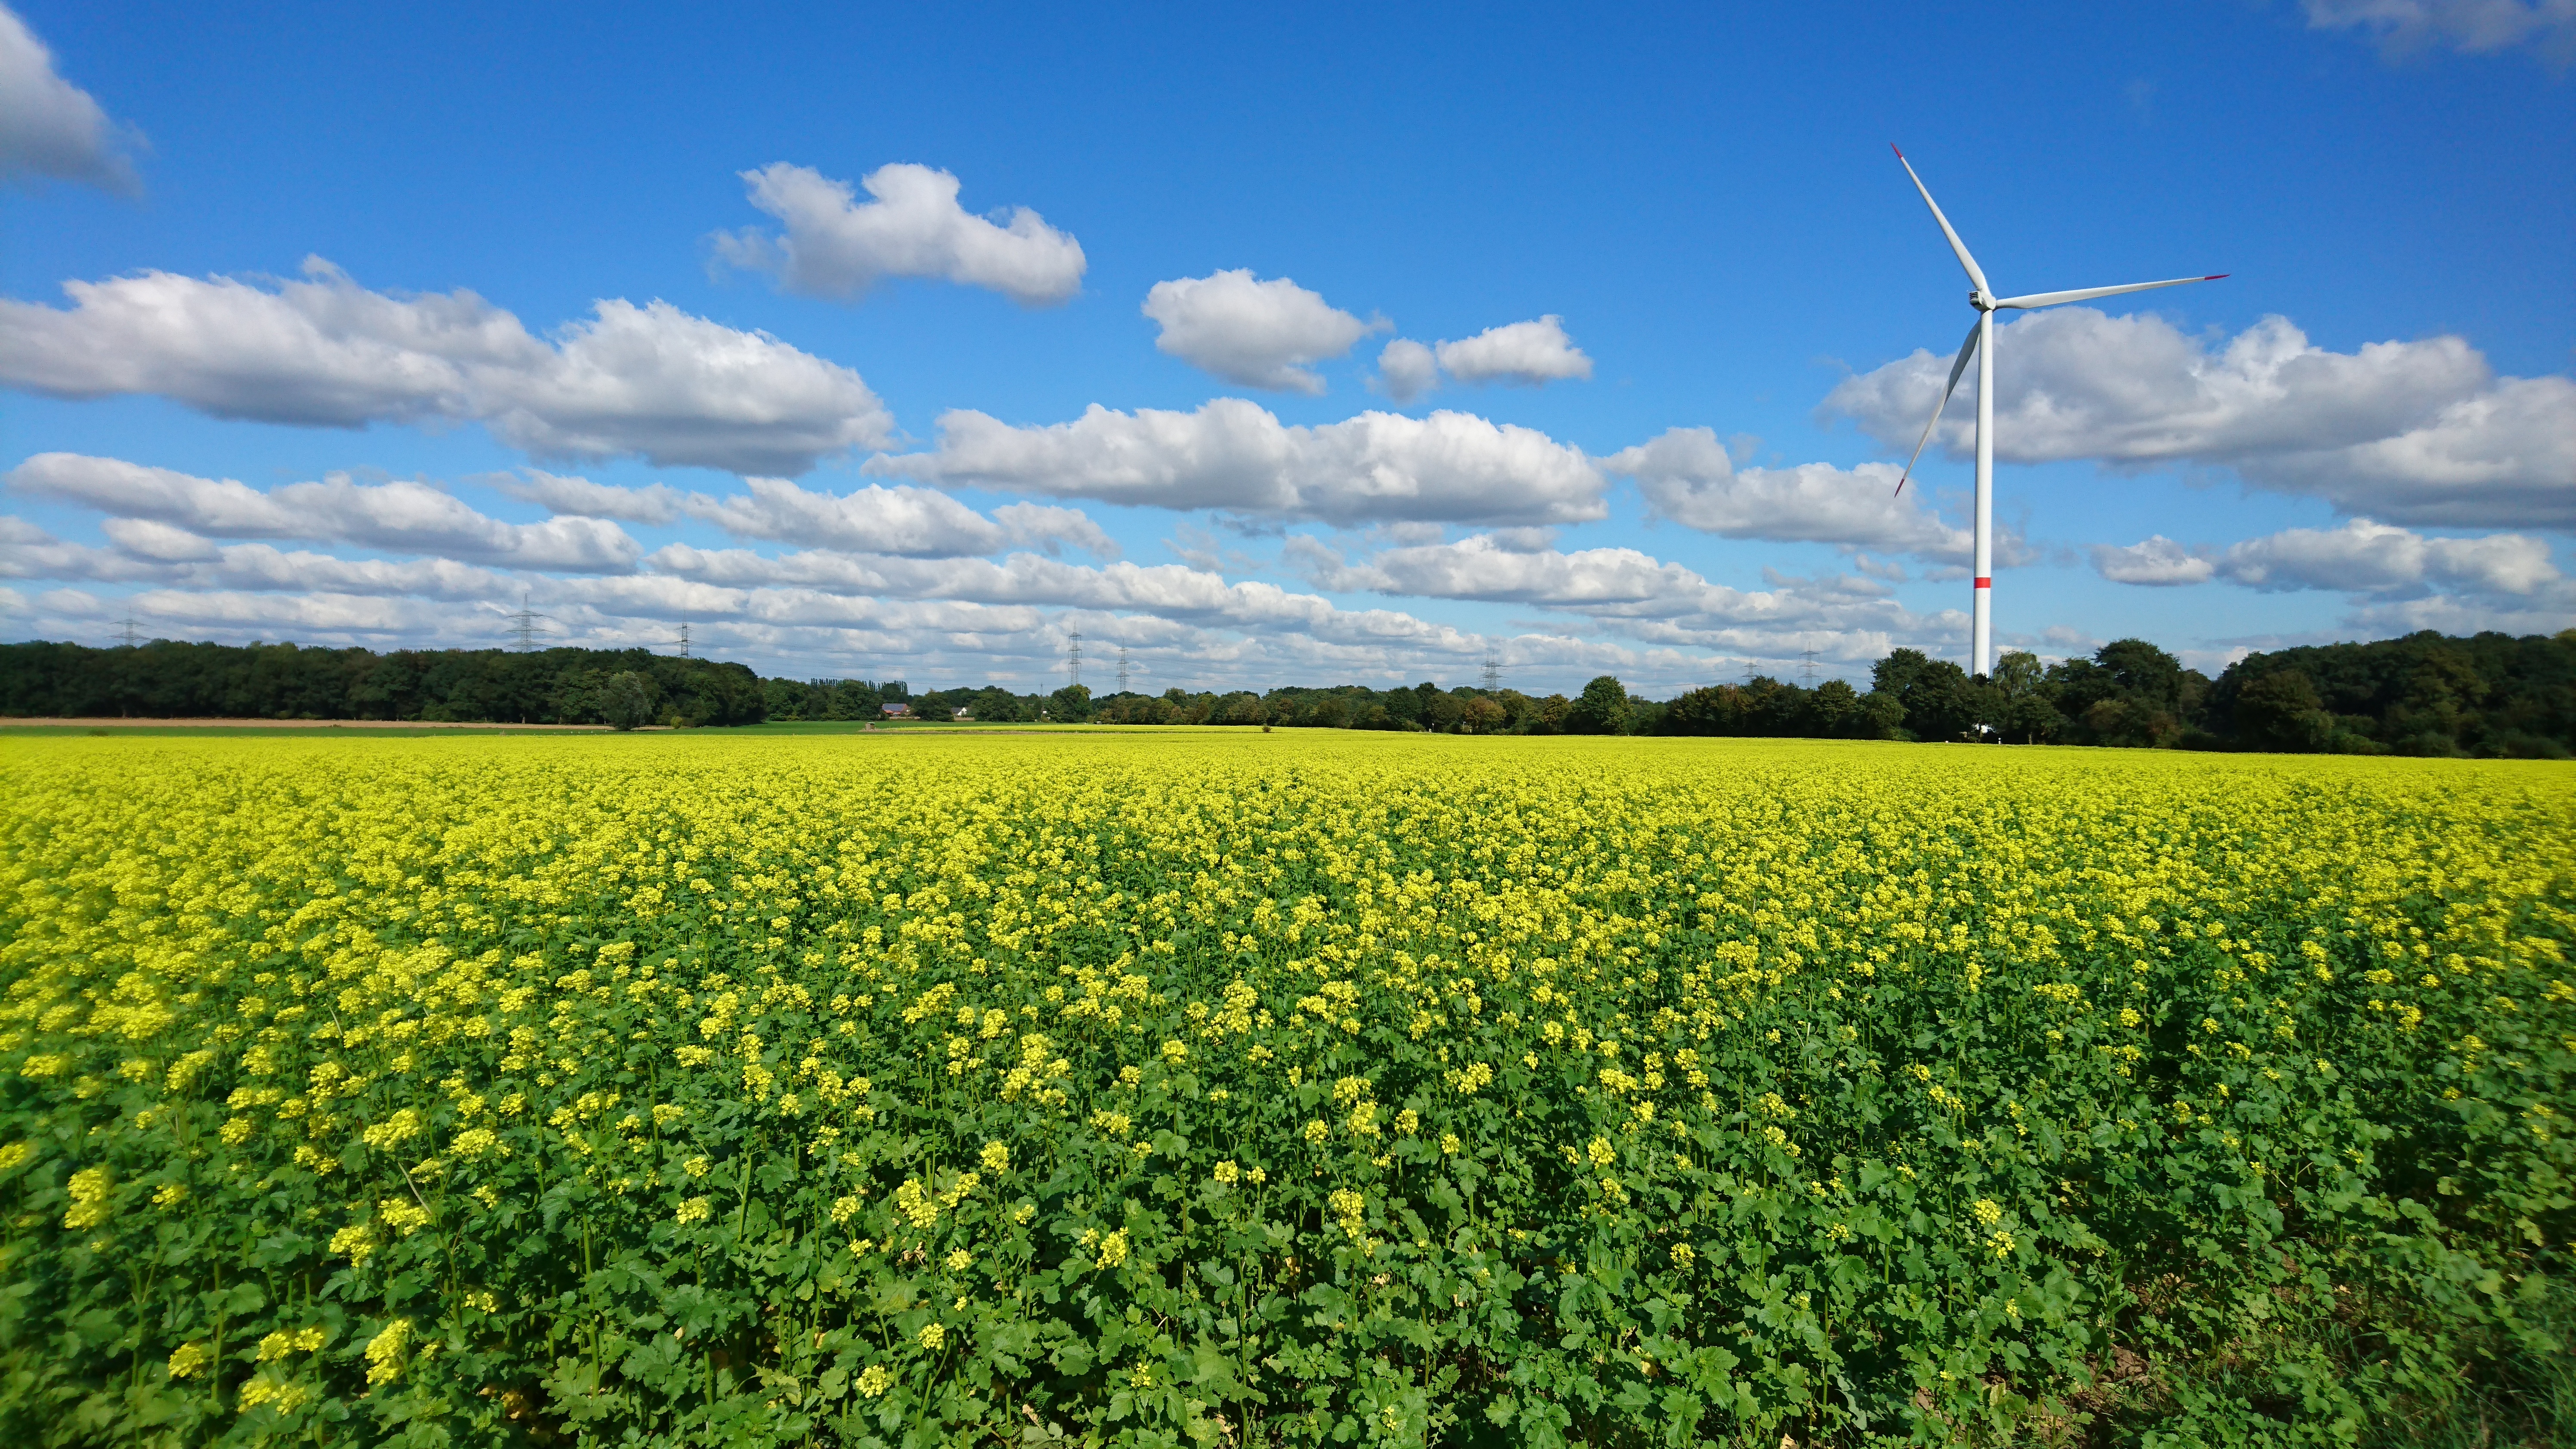
grass, plant, sky, field, farm, meadow, prairie, flower, food, produce, vegetable, crop, pasture, autumn, agriculture, plain, rapeseed, pinwheel, yellow flower, fields, grassland, canola, brassica, arable, rural area, rape blossom, flowering plant, regenerative energies, grass family, land plant, mustard plant, mustard and cabbage family, brassica rapa